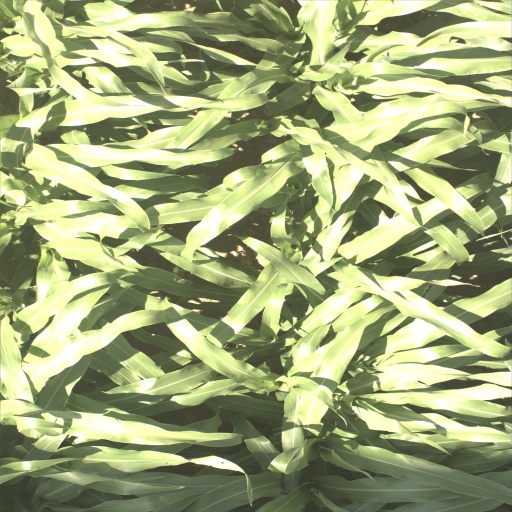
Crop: sorghum